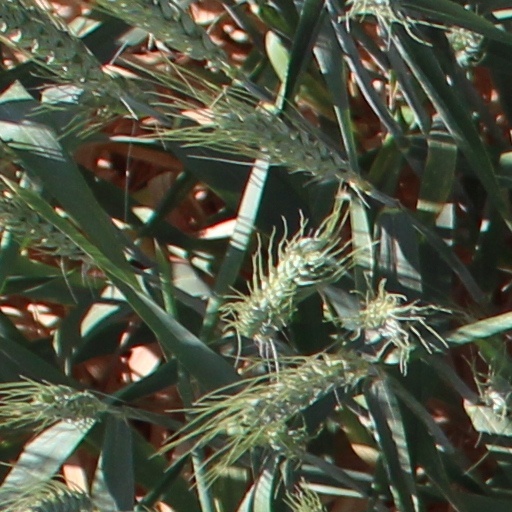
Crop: wheat